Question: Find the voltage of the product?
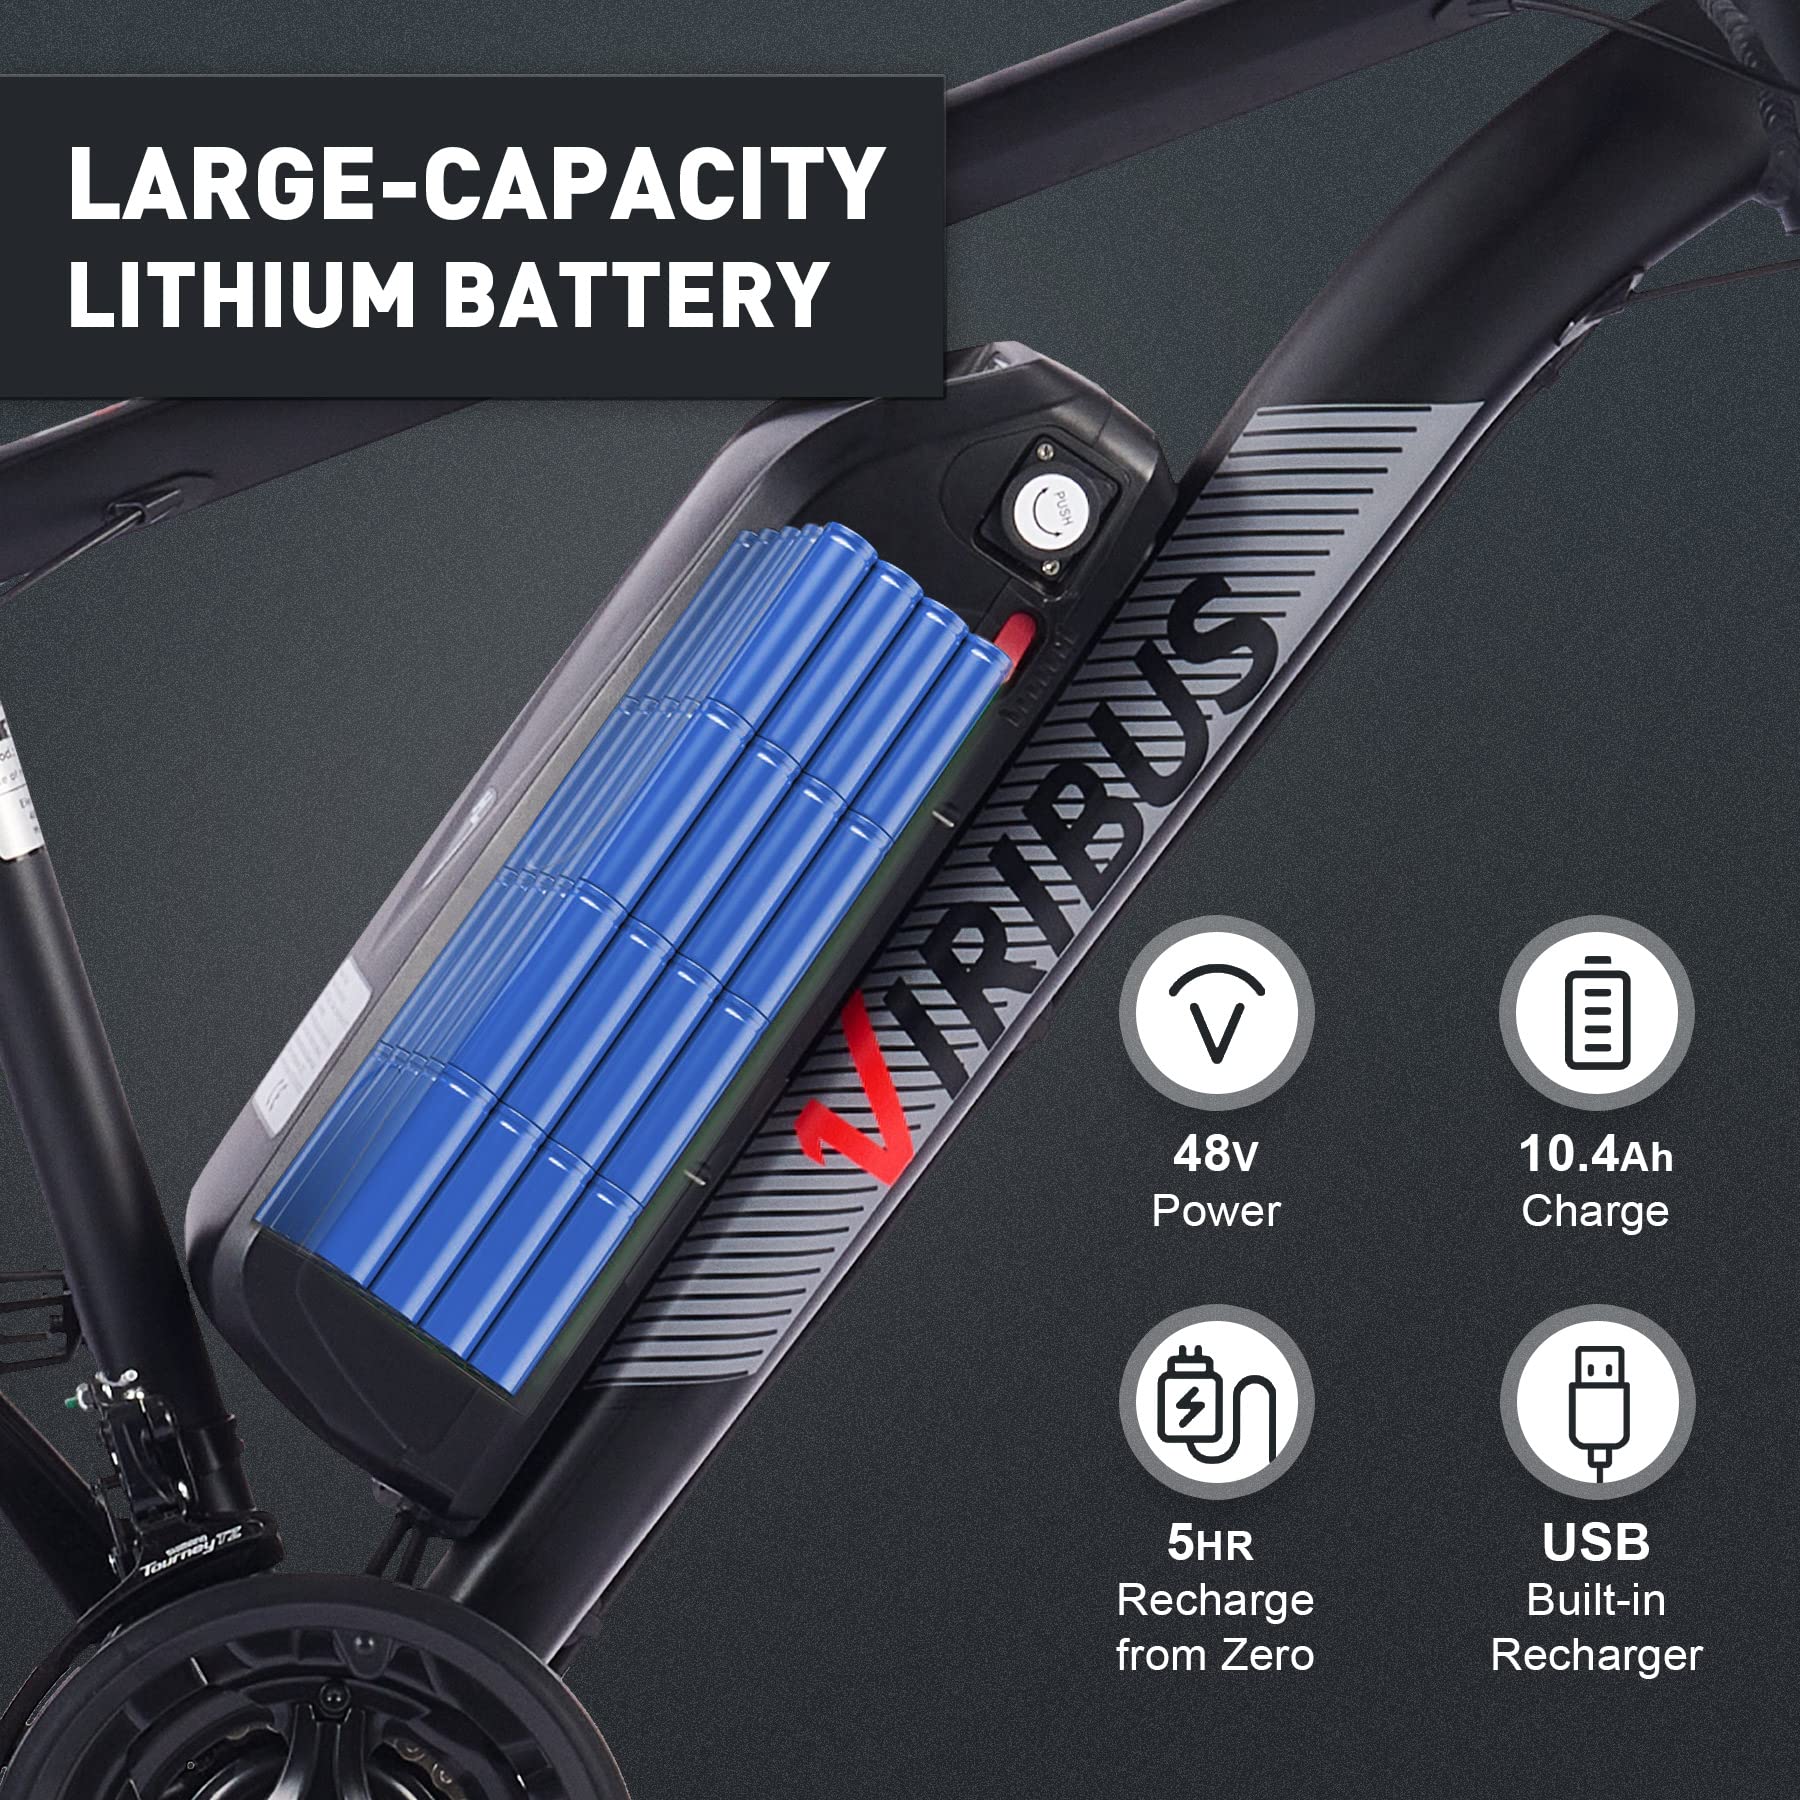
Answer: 48.0 volt